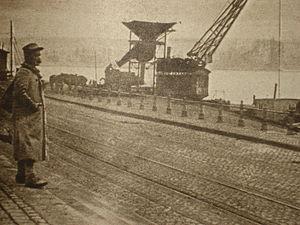
Soldat français sur les bords du Rhin à Mayence. Le Miroir. 1918.
L’histoire de la ville de Mayence, fondée par les Romains, constitue un héritage de plus de deux millénaires.
Le 43ᵉ régiment d'infanterie est un régiment d'infanterie de l'Armée de terre française créé sous la Révolution à partir du régiment Royal-des-Vaisseaux, un régiment français d'Ancien Régime.
Mayence fut, de 1619 à 1918, une forteresse et une ville de garnison. La présence des militaires et les fortifications étendues ont fortement marqué la vie des citoyens mayençais. En raison de sa position stratégiquement favorable, Mayence a joué un grand rôle dans le passé : d'un côté à l'autre de la frontière, on l'appelait le boulevard de la France ou das Bollwerk Deutschlands.